Marshal (Brazil)

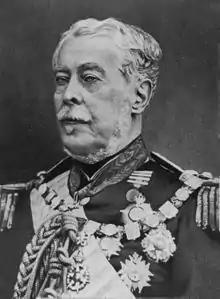
Luís Alves de Lima e Silva, The Duke of Caxias, the most prominent of the marshals and the most influential of the empire, has been the patron of the Brazilian Army since 1962.

During the reign of the Pedro I and Pedro II, there were four general ranks (from lowest to highest): Brigadier, field marshal, lieutenant-general and marshal of the army. Although almost all international conflicts that Brazil participated occurred during the 19th century: Brazilian War of Independence, Cisplatine War, Platine War, Uruguayan War and Paraguayan War, very few military officers achieved the highly distinct rank: